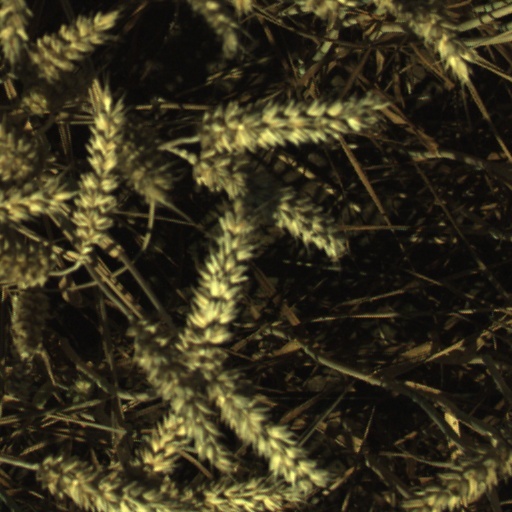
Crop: wheat